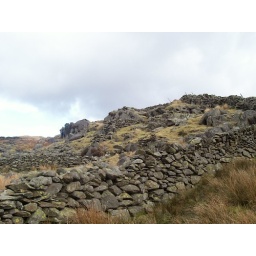
these are all rock walls that lined the start of the trail...left over from a castle